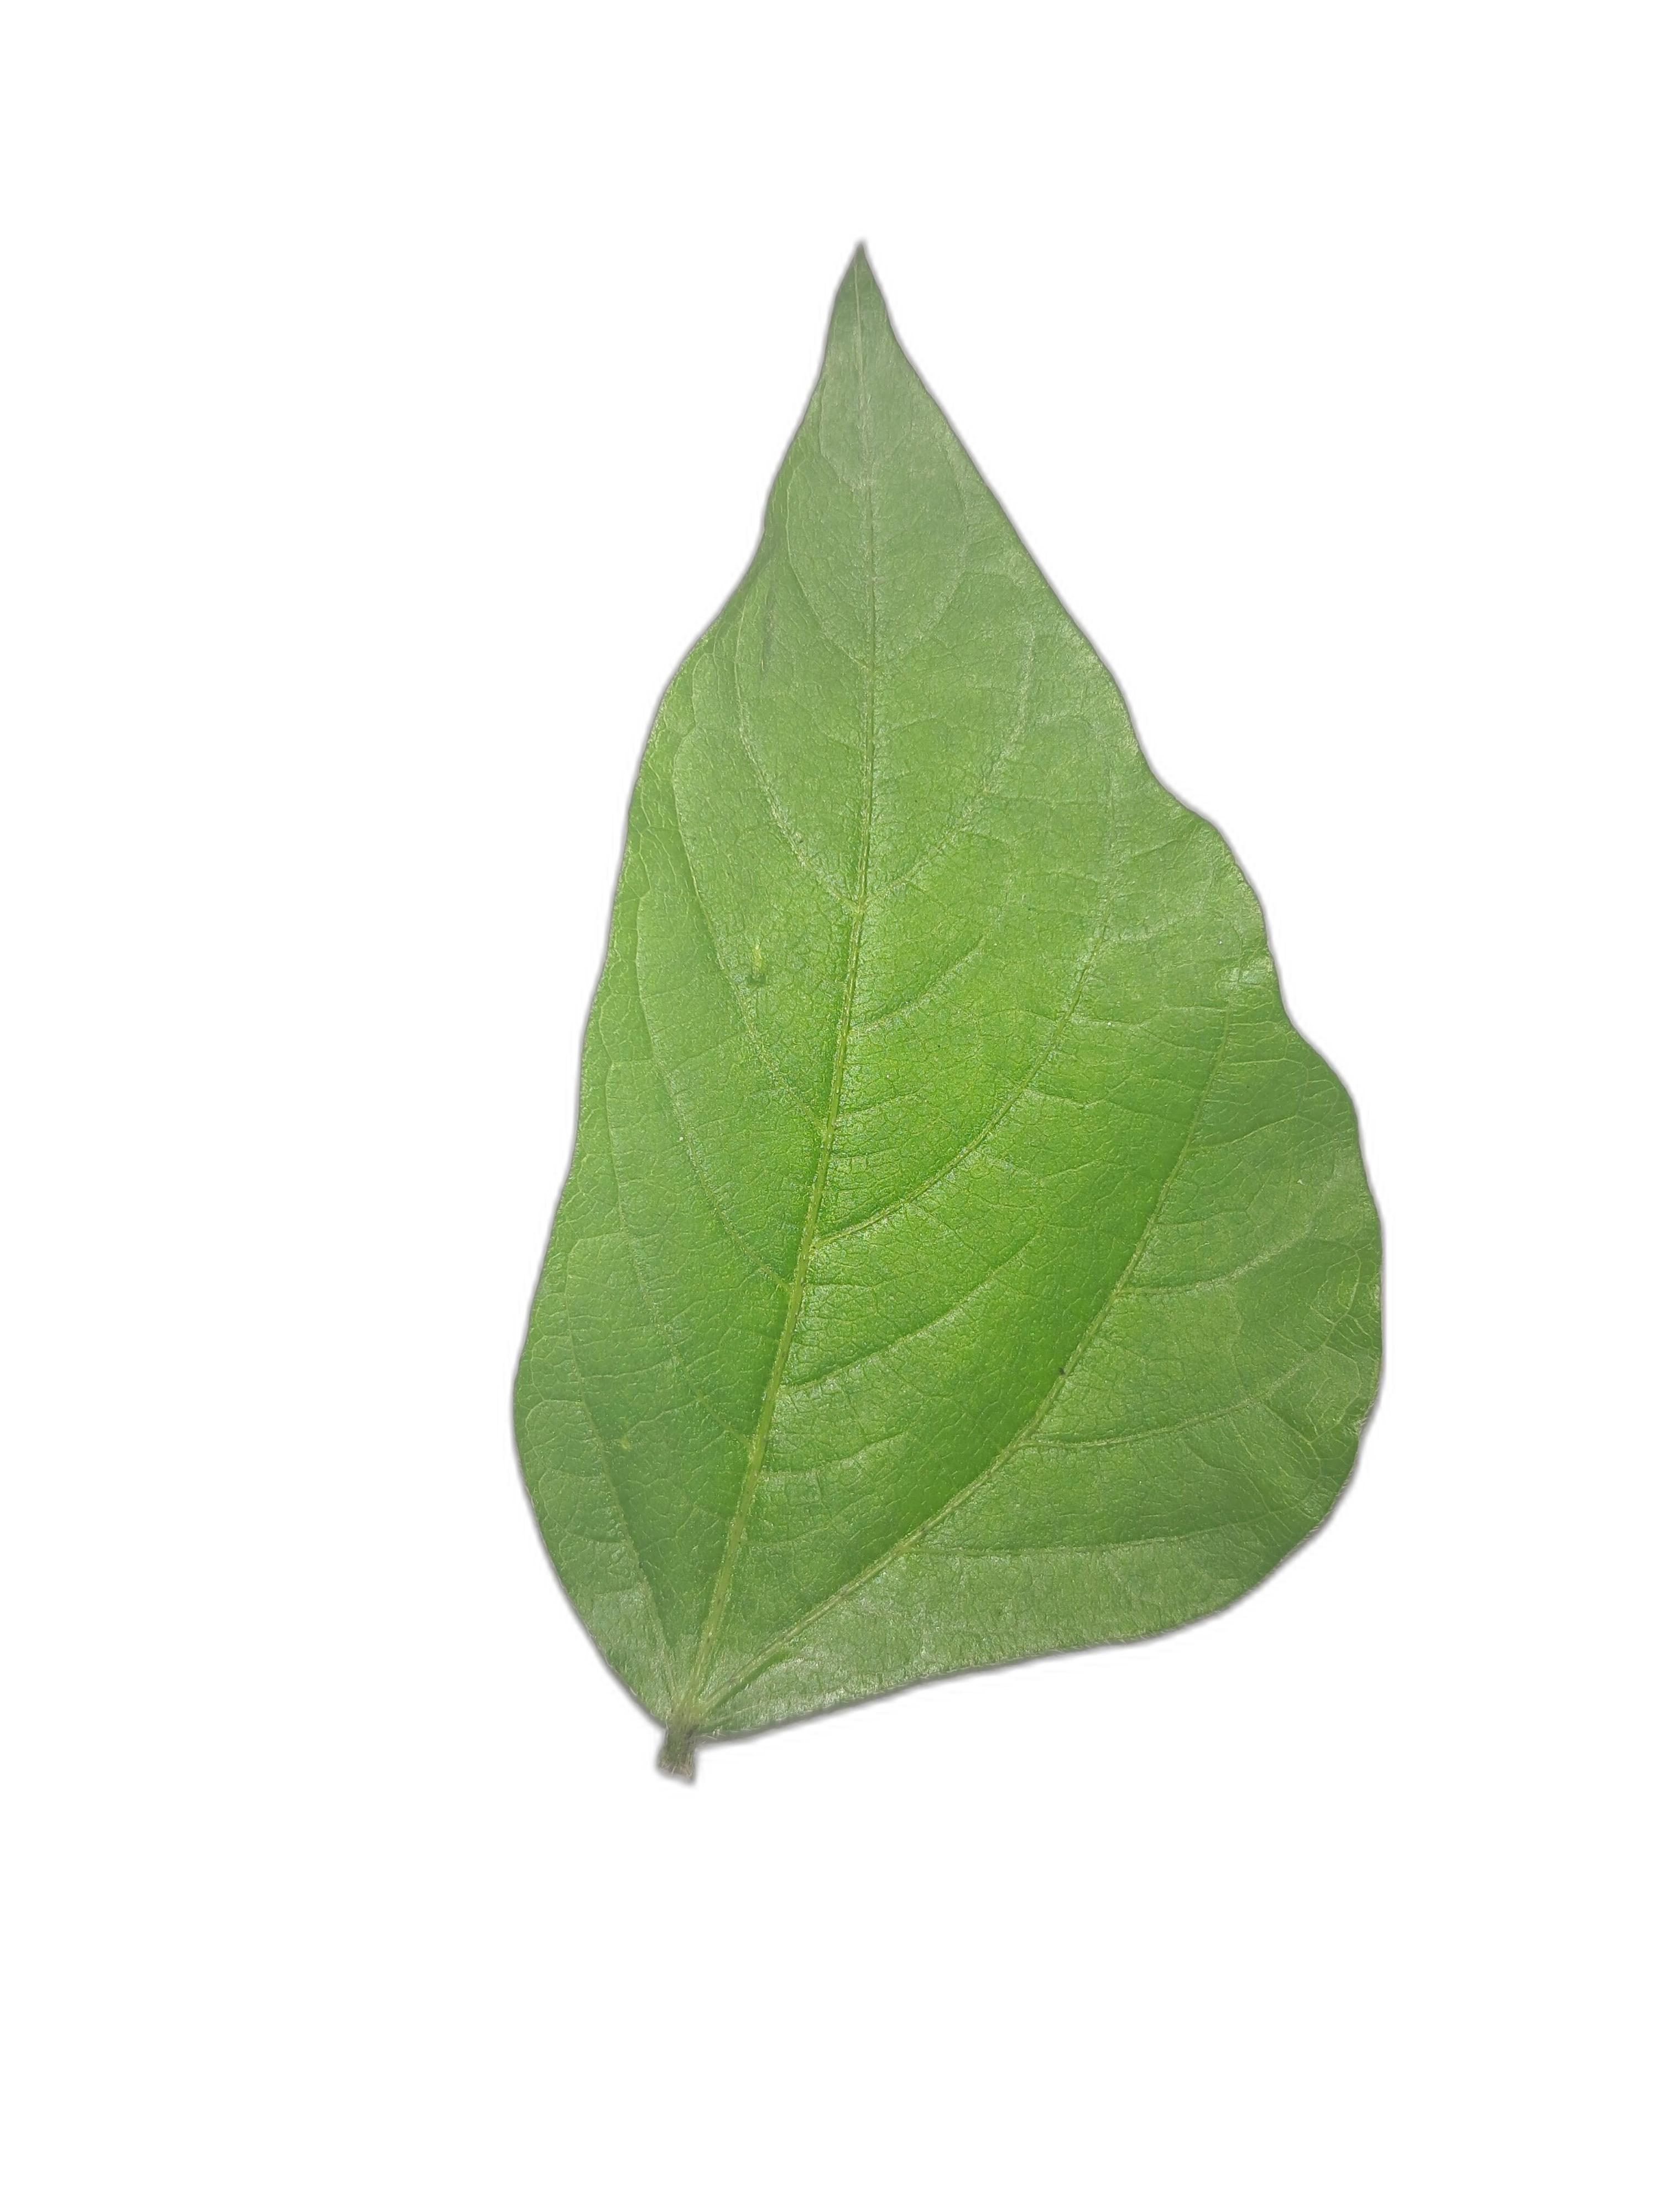
Label: Healthy